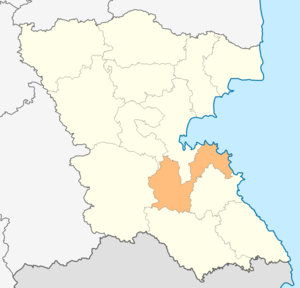
La commune de Sozopol est située dans l'est de la Bulgarie.